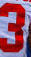
Number: 3